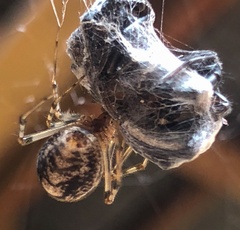
Species: Parasteatoda_tepidariorum